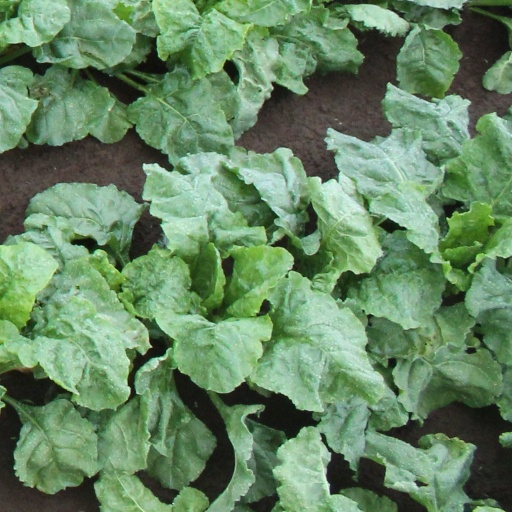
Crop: sugar beet